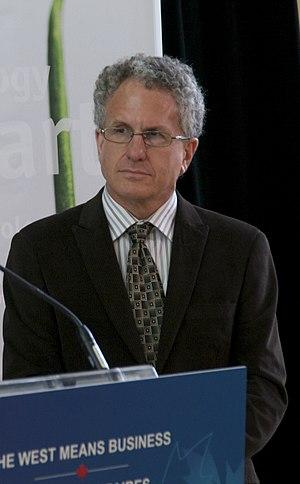
Jonathan Herbert Schaeffer est un chercheur canadien spécialiste en intelligence artificielle, enseignant à l'université de l'Alberta et titulaire de la Canada Research Chair en intelligence artificielle de cette université.